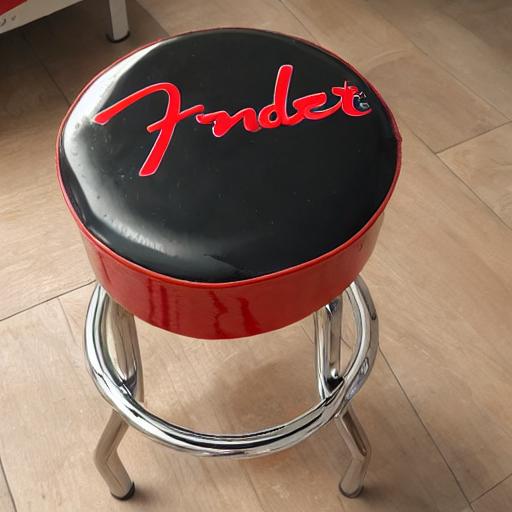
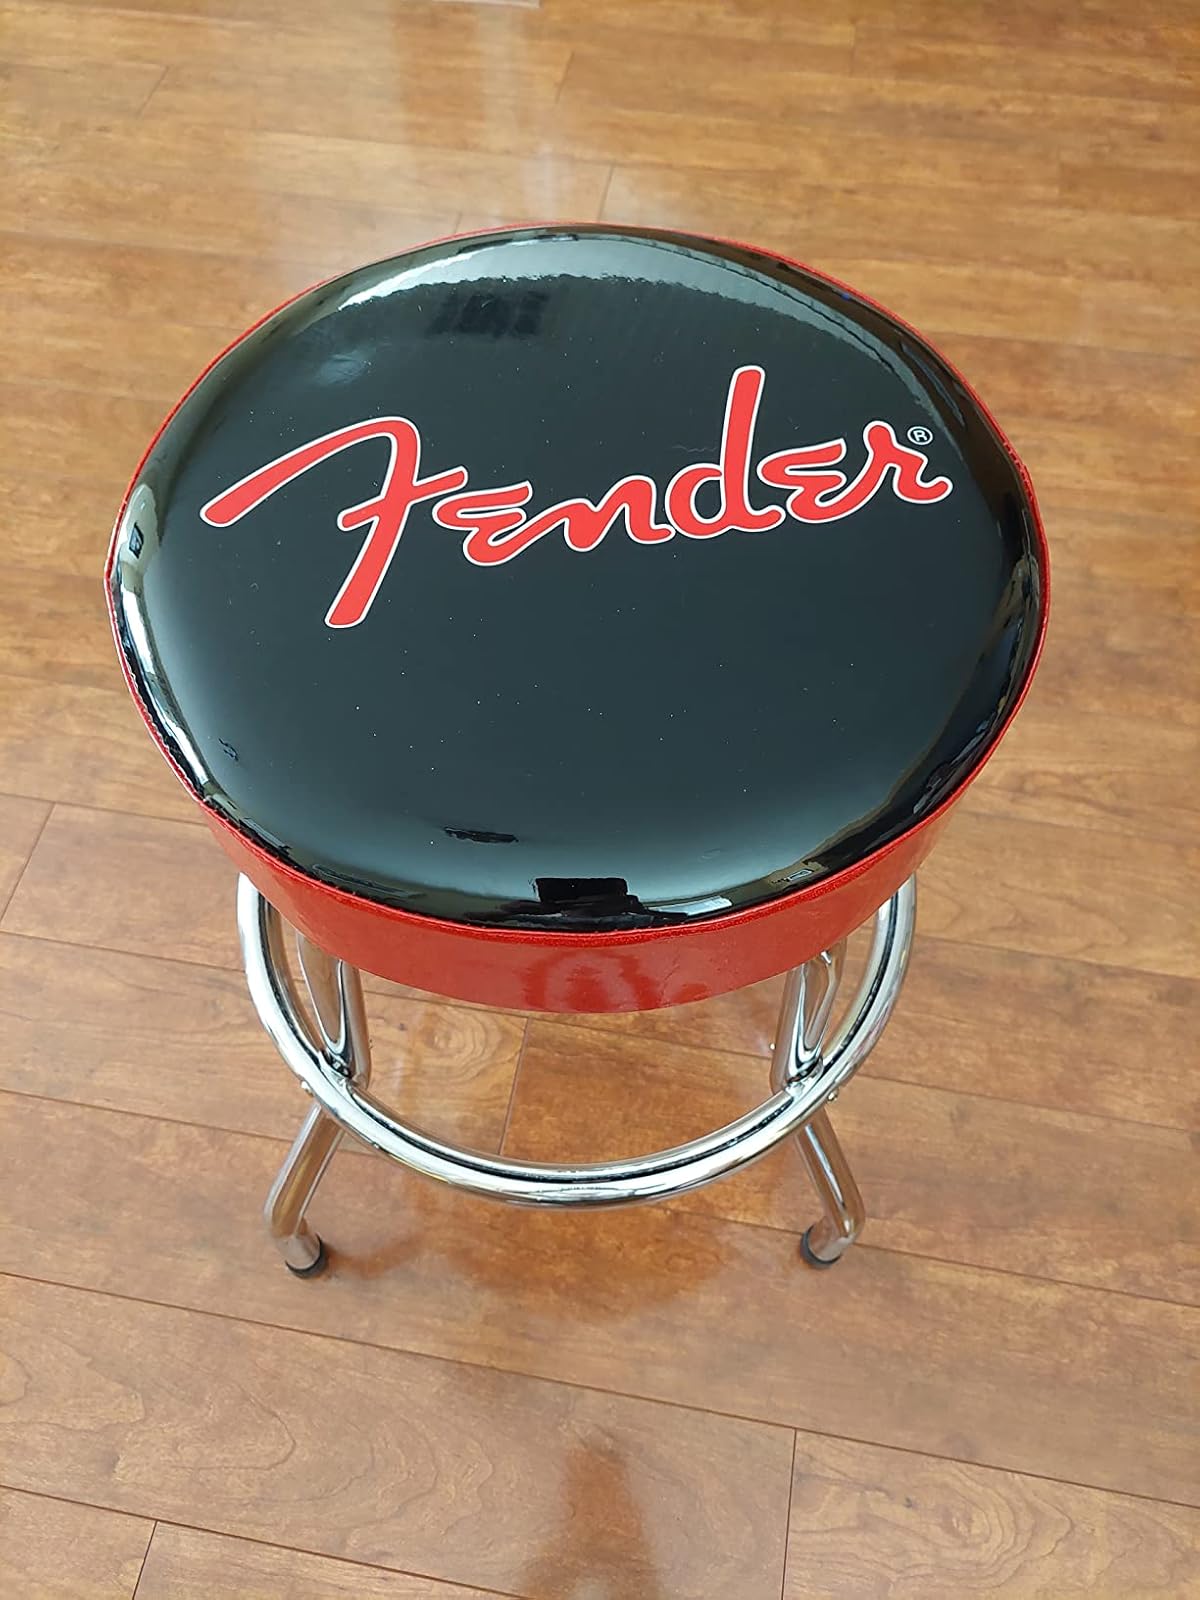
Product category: stool
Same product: no